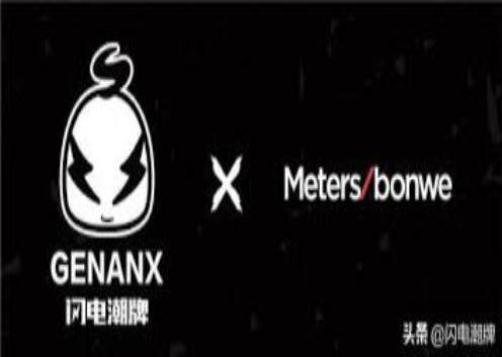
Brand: meters bonwe
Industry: Clothes